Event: Nepal Earthquake
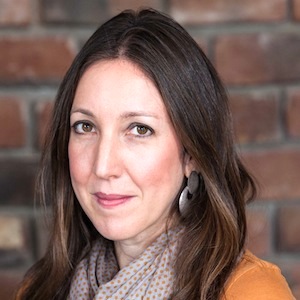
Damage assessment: no_damage